St. Nicholas' Church, Merano

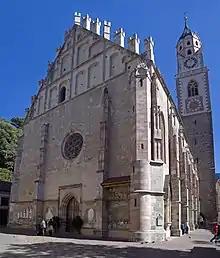
St. Nicholas' Church in Merano

The St. Nicholas' Church or Duomo di Merano is the parish church of the town of Merano in South Tyrol, northern Italy.